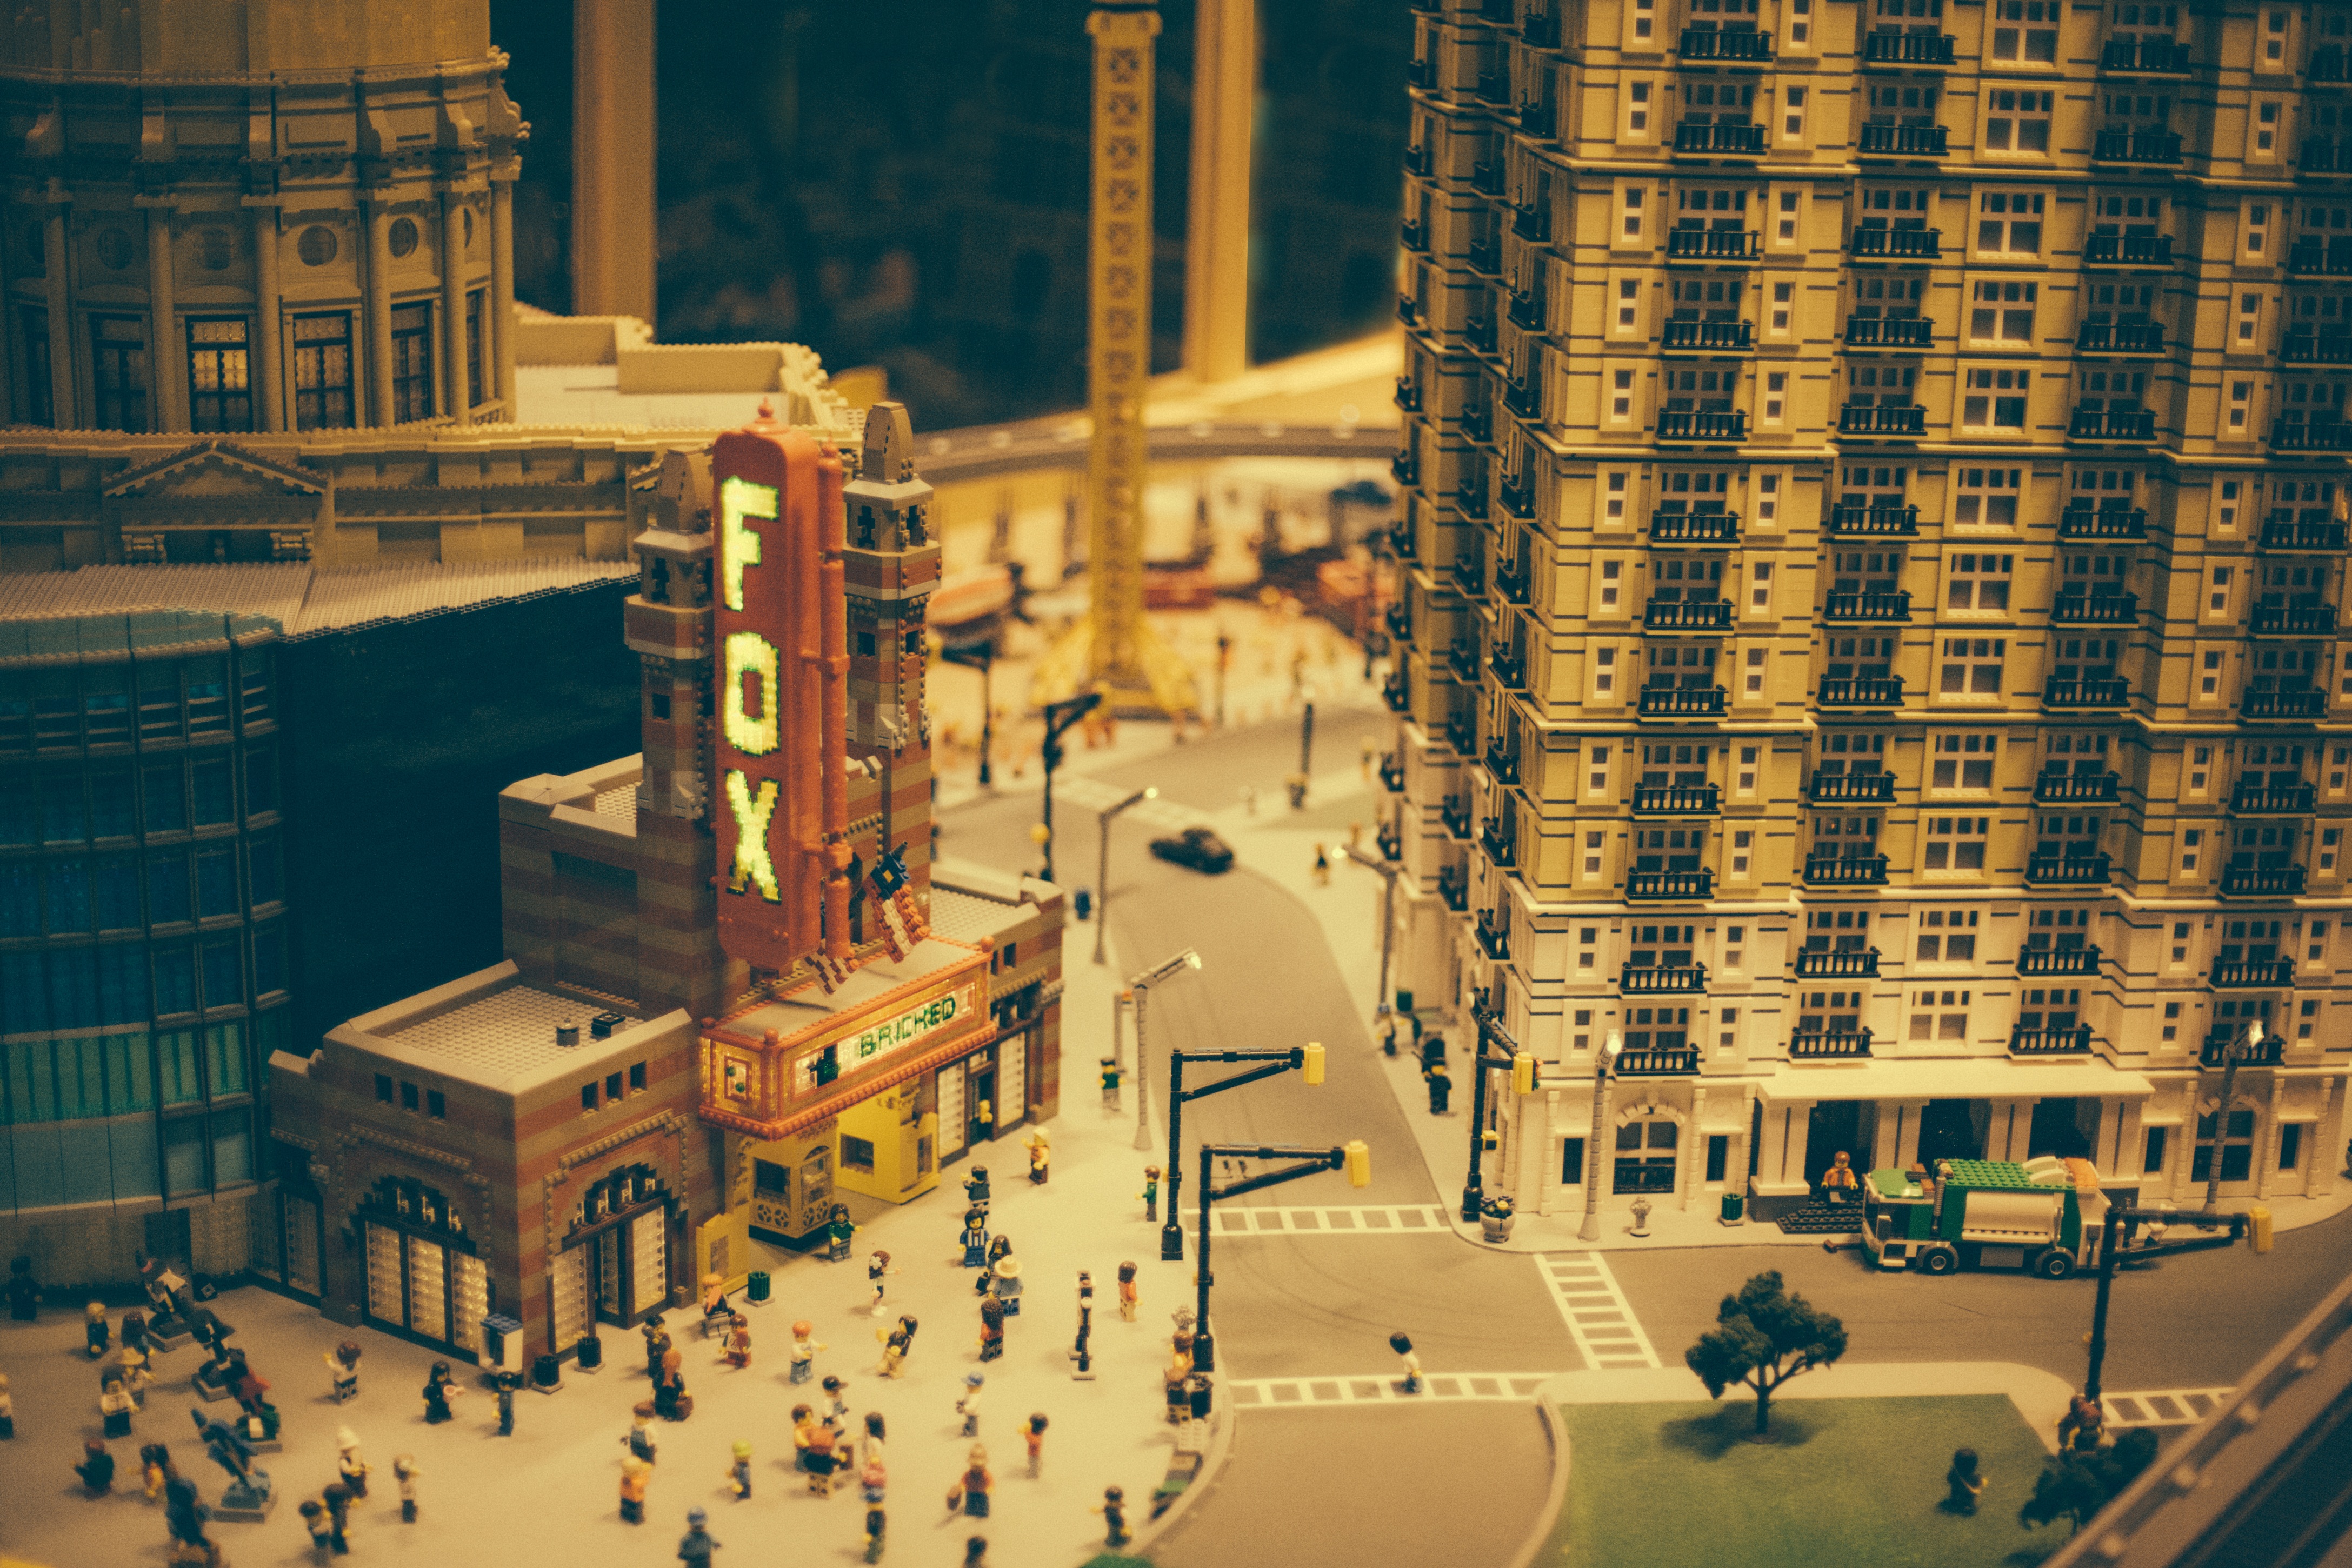
architecture, road, street, night, play, town, city, skyscraper, cityscape, downtown, evening, model, landmark, toys, lego, shape, atlanta, metropolis, neighbourhood, legoland, urban area, human settlement, metropolitan area, fox theatre